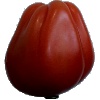
Label: tomato_heart